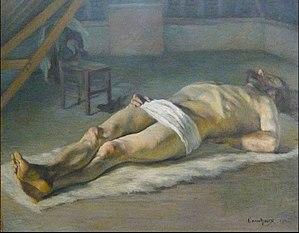
Le musée Nicolas-Poussin est un musée situé aux Andelys et est labellisé « Musée de France ».